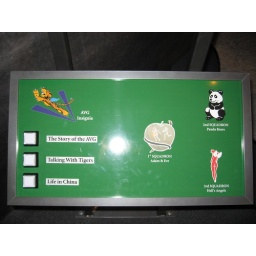
The flying tiger on the left was designed by a Disney artist.